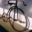
Label: bicycle